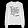
Label: Pullover